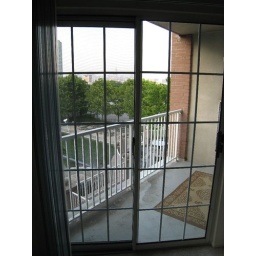
View out the sliding glass door to the balcony - I am planning to put some chairs and tables in there